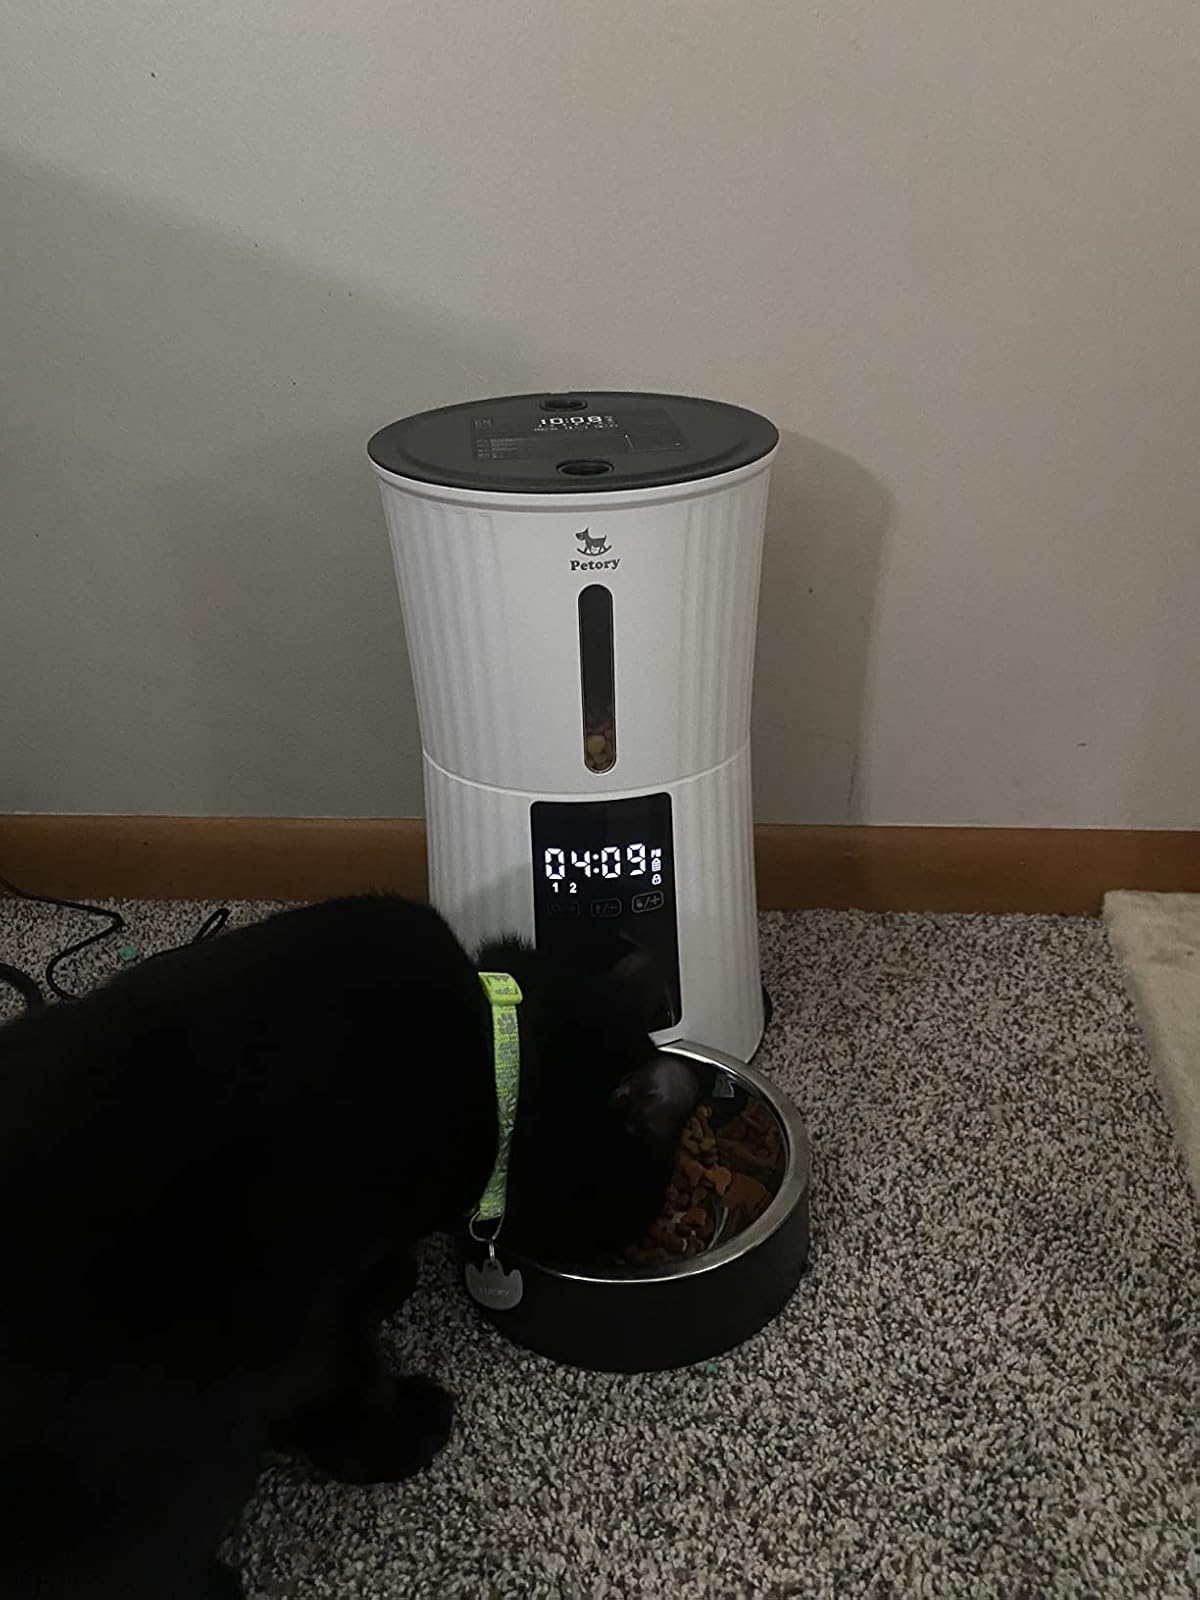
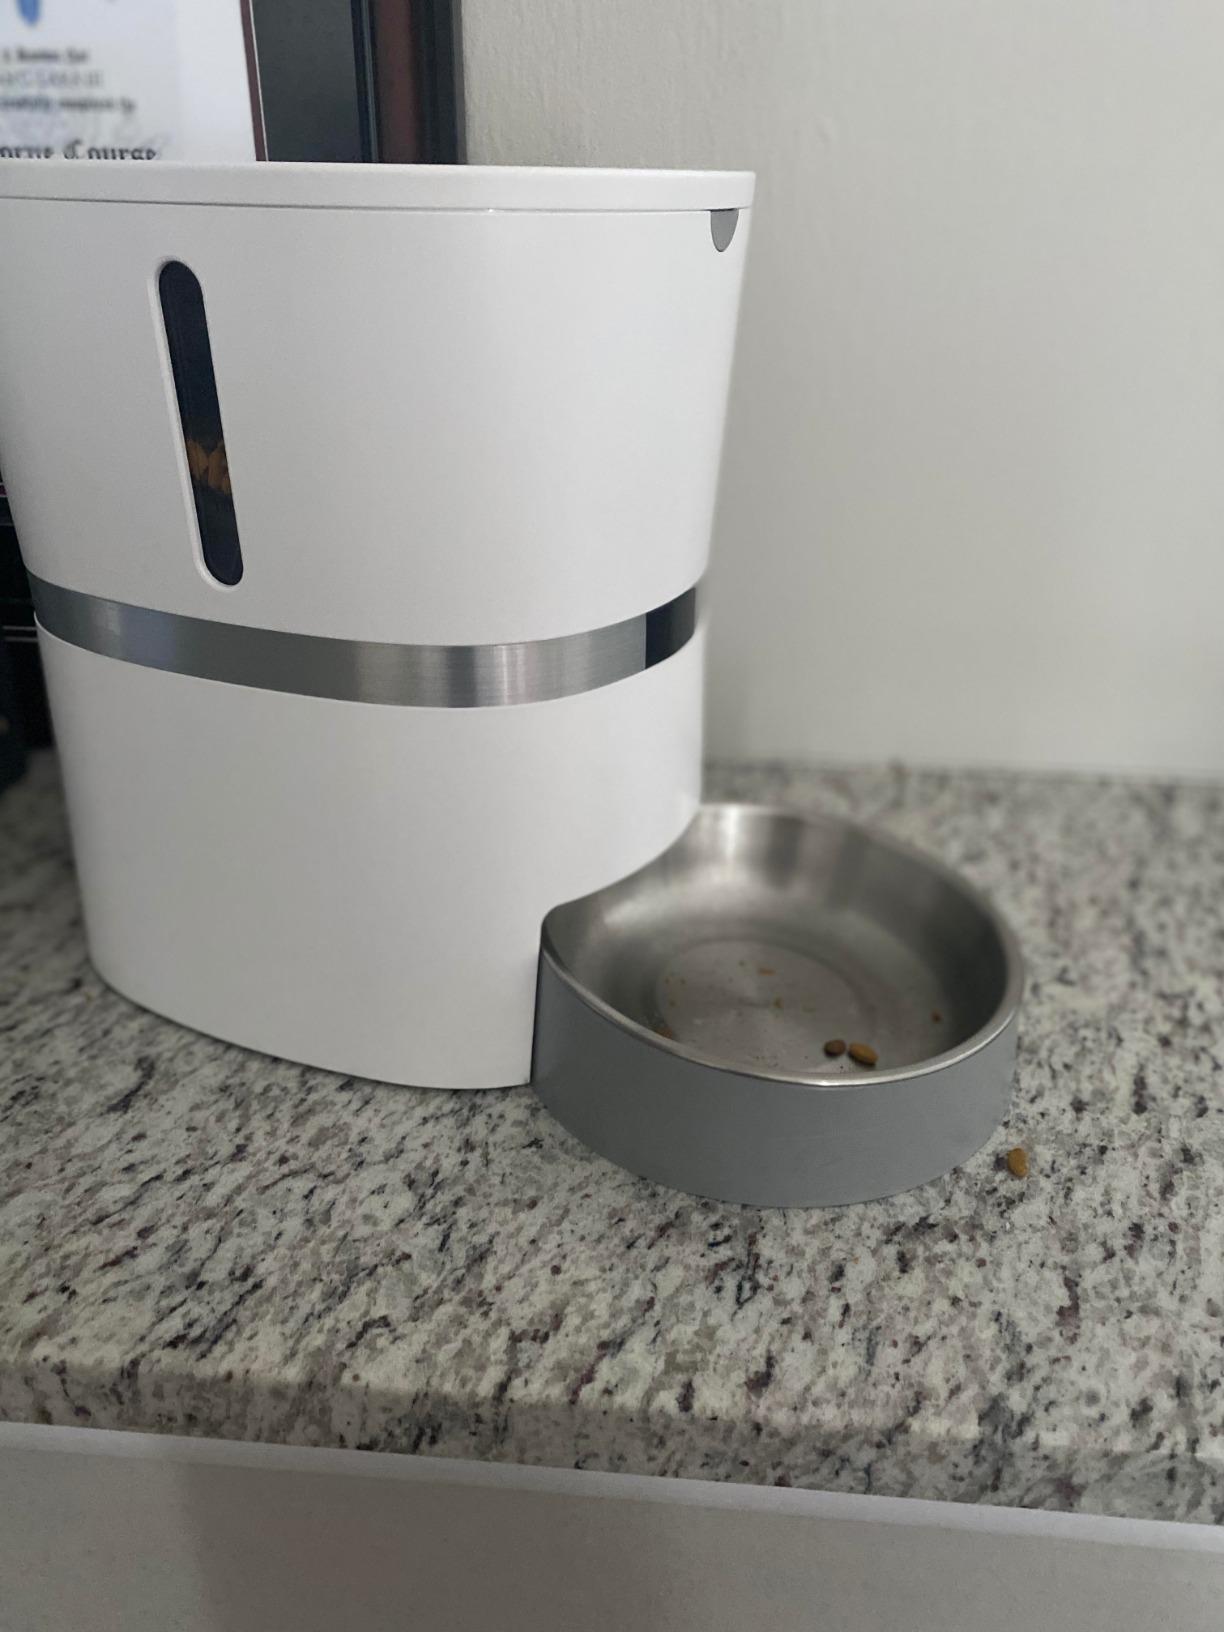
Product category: items_feeder
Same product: no